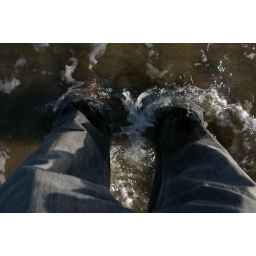
sand in my shoes